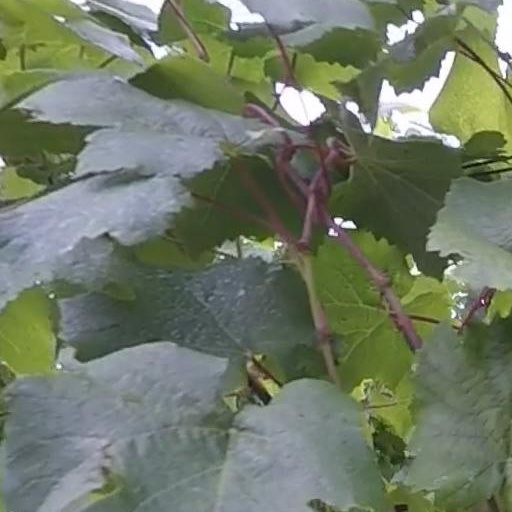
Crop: grape